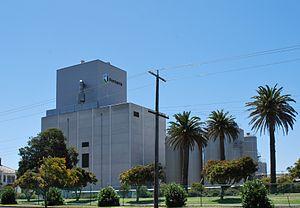
L’économie de la Nouvelle-Zélande, pays développé prospère, repose essentiellement sur le secteur tertiaire notamment le tourisme même si le secteur primaire, via l'agriculture et le secteur minier, y joue un rôle plus important que dans les autres pays développés. Le pays est fortement dépendant du commerce international, notamment avec l'Australie, l'Union européenne, les États-Unis, la Chine, la Corée du Sud et le Japon. Les réformes de libéralisation des dernières décennies ont supprimé les barrières empêchant l'investissement étranger. En 2005, la Banque mondiale déclare que la Nouvelle-Zélande est le pays le plus accueillant pour faire des affaires, avant Singapour.